Distracted boyfriend

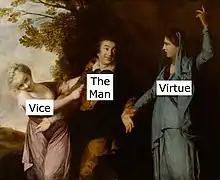
Meme inspired by a print of the 1761 painting "David Garrick Between Tragedy and Comedy"

Early variations of the distracted meme used other photos from Guillem's photo shoot of the three stock characters to create a story. In late January 2018, some social media users noted similarities between the meme and a "" teaser image featuring Henry Cavill and Angela Bassett. On April 16, 2018, a Twitter user called the Joshua Reynolds 1761 painting "David Garrick Between Tragedy and Comedy" the "18th-century equivalent" of the distracted boyfriend meme; the painting itself would then become popular as a similar meme with historic references.